Vandercook

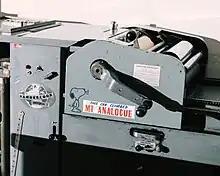
A Vandercook Universal I located in The Arm, a letterpress shop in Brooklyn, New York.

During the next 54 years they introduced 60 different press models. Over the course of its 75 year production history, Vandercook manufactured more than 38,000 presses under its brand name. The name of Vandercook & Sons was used until 1968 when E.O. Vandercook sold the company to one of their suppliers, Illinois Tool Works. They only kept the company for four years and then sold it to one of their managers, Hugh Fletcher, who renamed the company Vandersons Corporation. Vandersons stopped manufacturing presses in 1976 at which time they only made models HS27, SP20, SP25 and Universal I. After ceasing to manufacture presses, Vandersons continued selling parts and supplies for the thousands of presses that were still being used. In 1989 the company was sold to Stuart Evans.